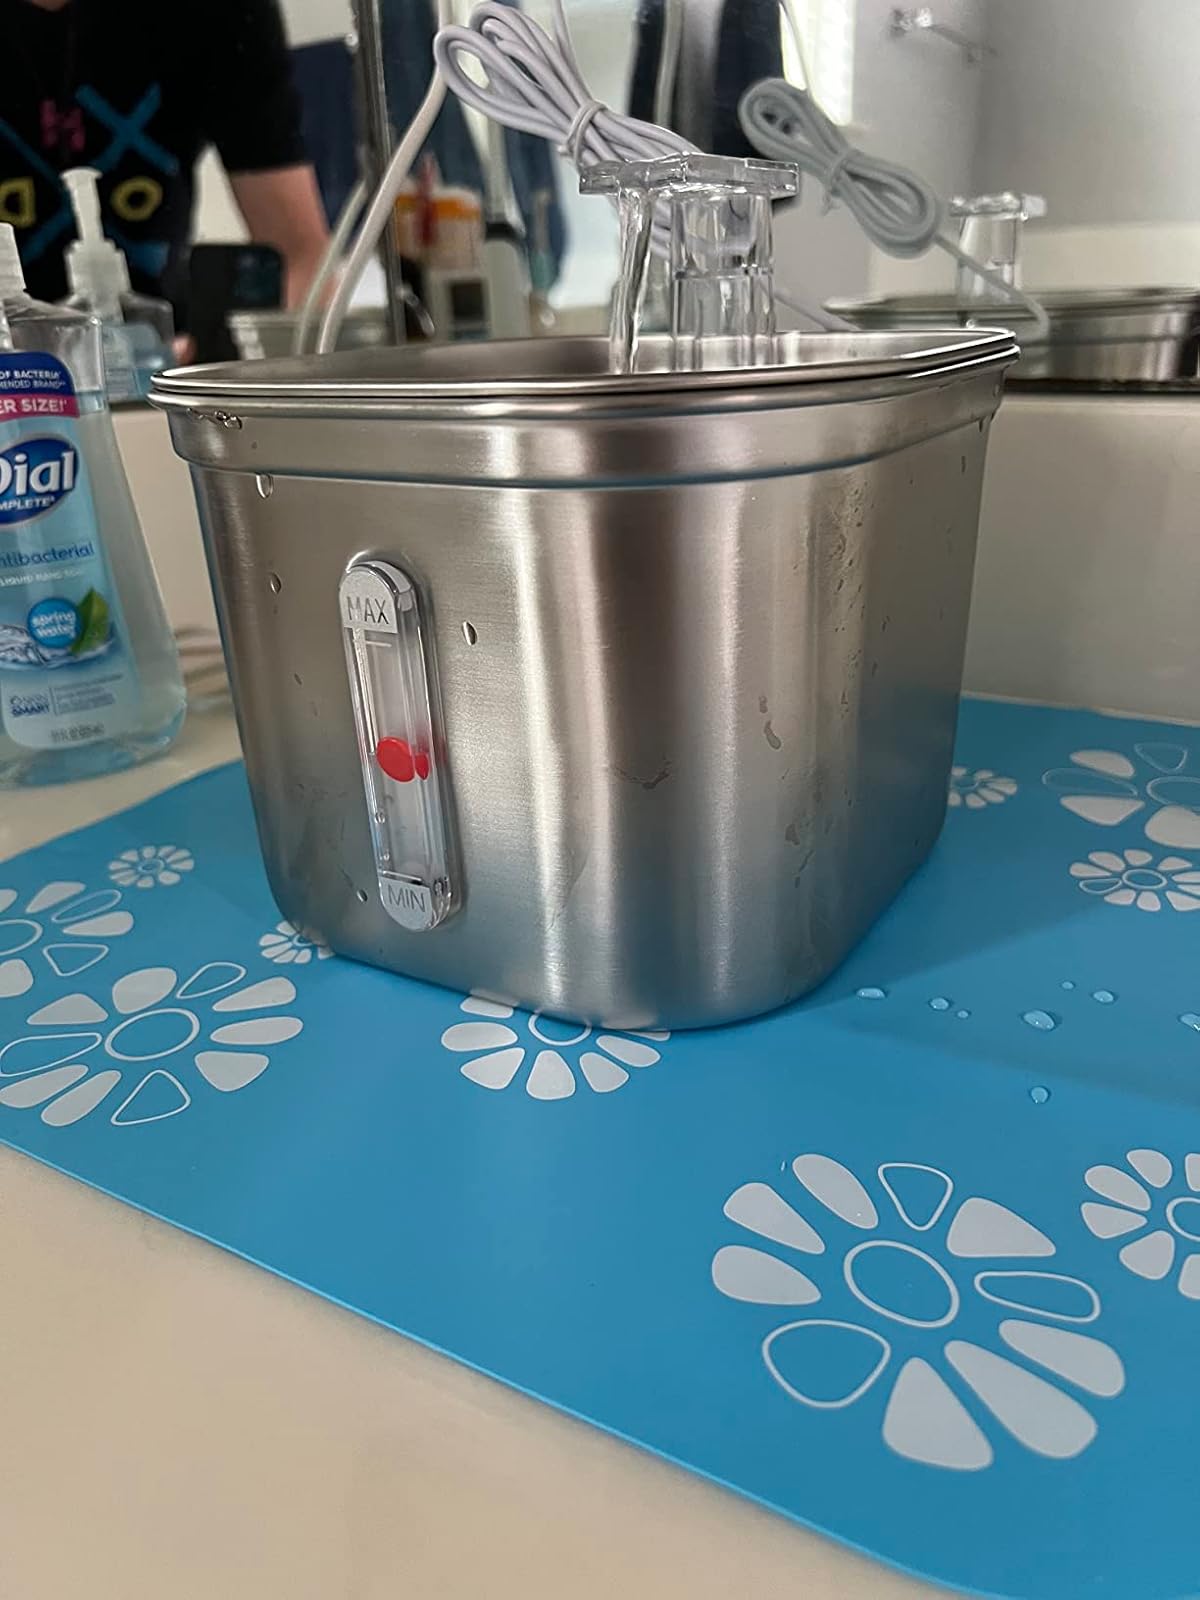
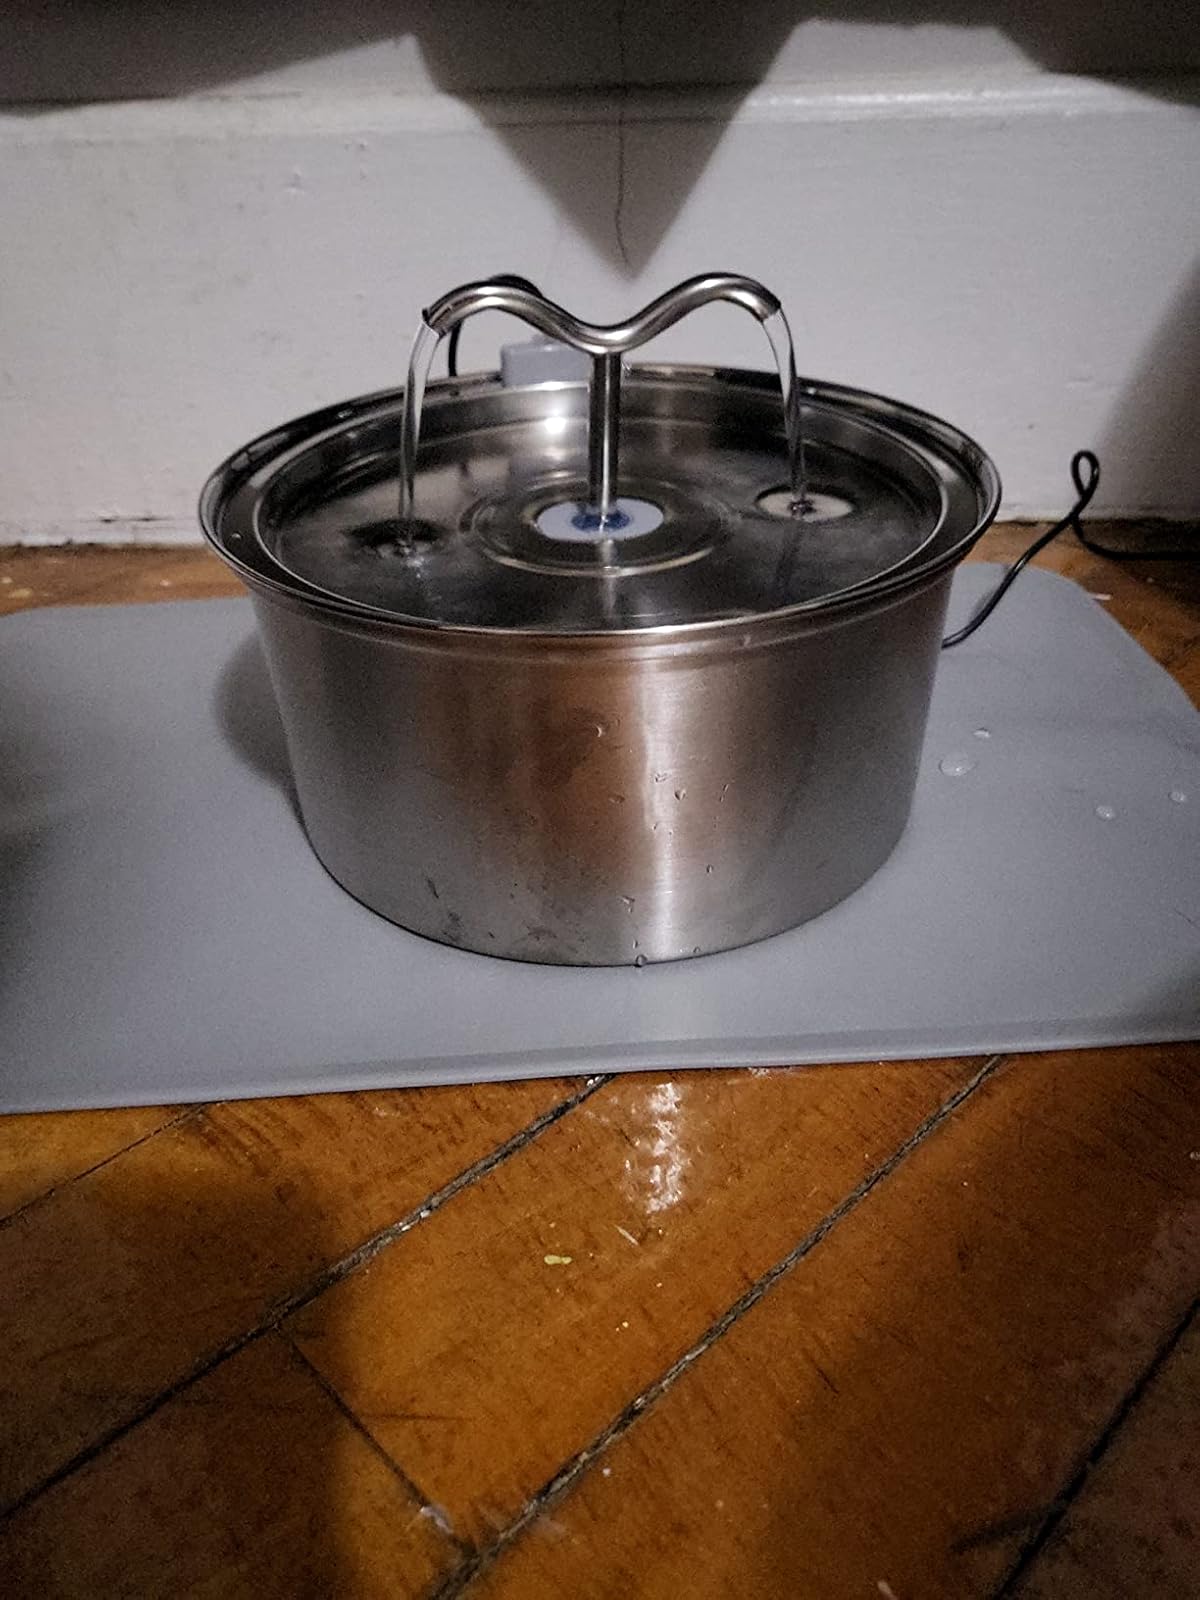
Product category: items_bowl
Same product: no